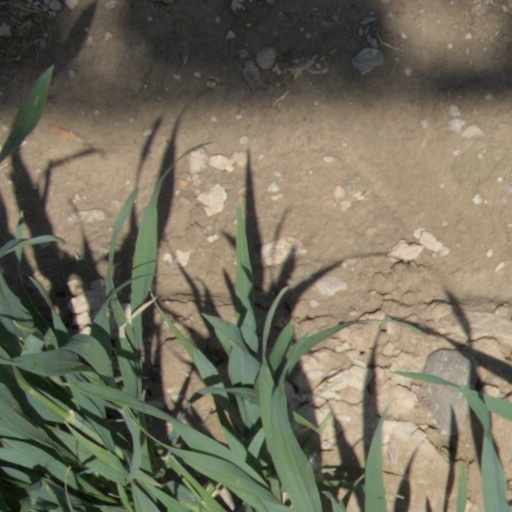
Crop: wheat